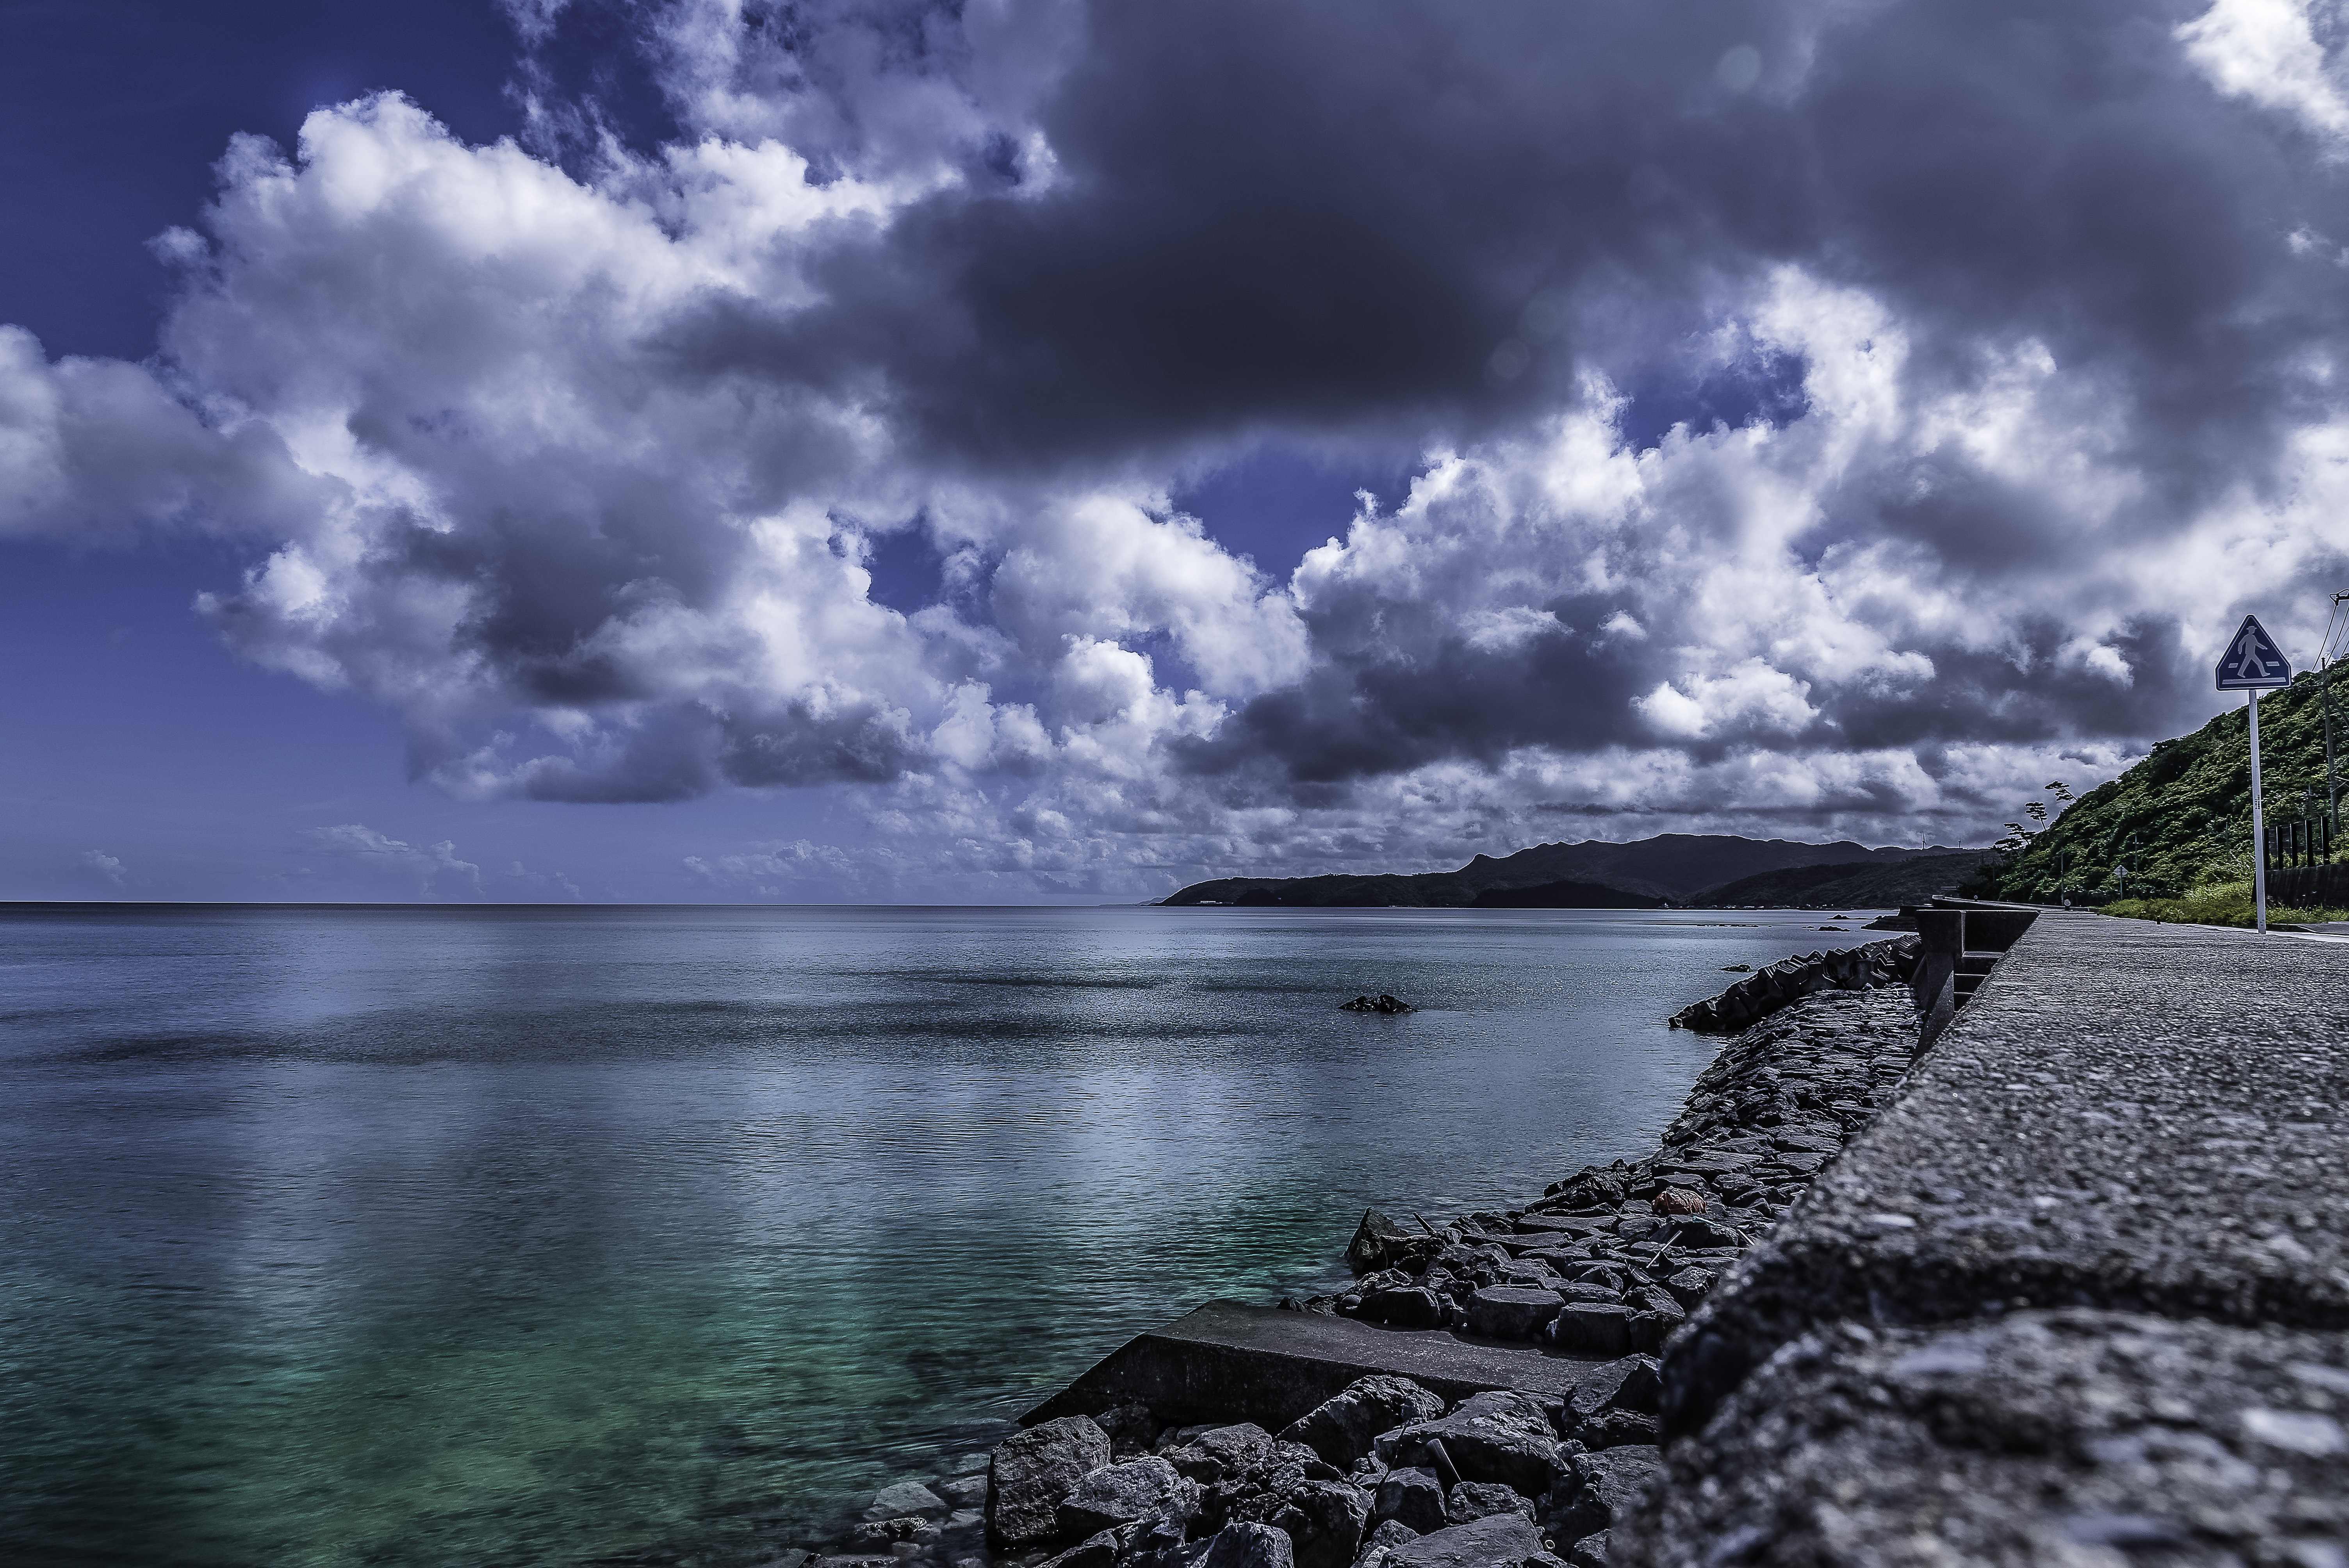
sky, body of water, cloud, water, nature, sea, blue, shore, coast, ocean, natural landscape, horizon, rock, reflection, cumulus, calm, coastal and oceanic landforms, inlet, tree, sound, atmosphere, landscape, photography, bay, wave, bank, meteorological phenomenon, beach, river, watercourse, tropics, lake, wind wave, vacation, cliff, storm, headland, tide